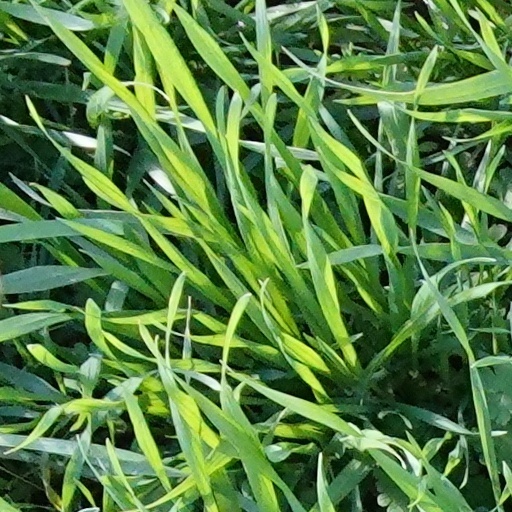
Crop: wheat